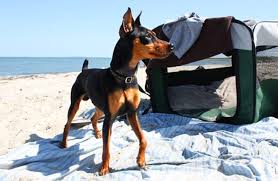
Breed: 561-n000127-miniature_pinscher